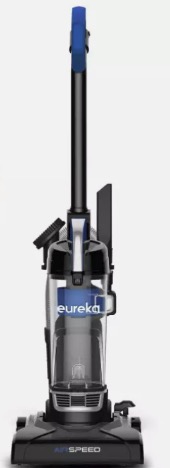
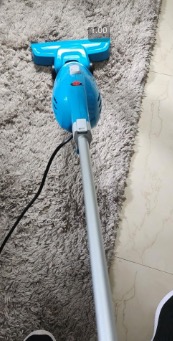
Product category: items_vacuum
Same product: no